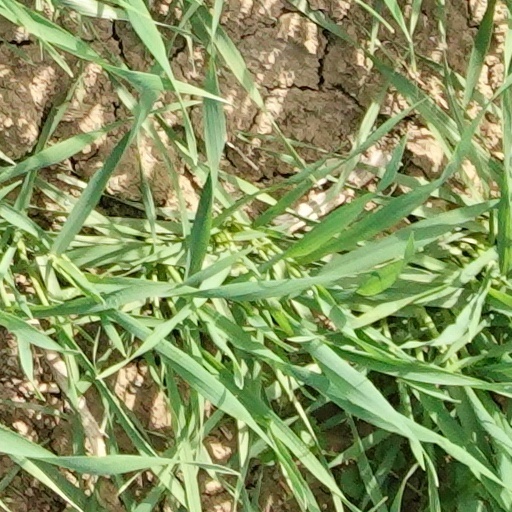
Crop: wheat